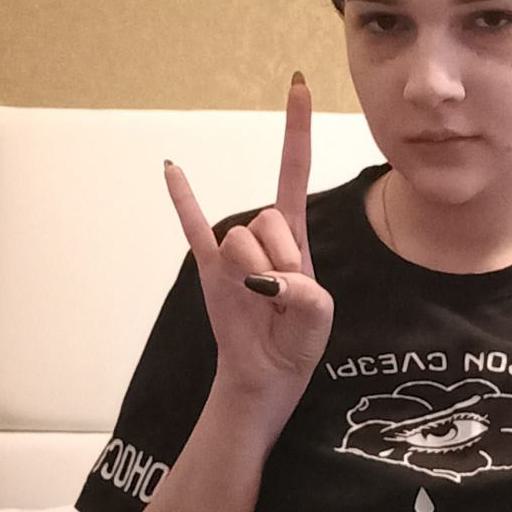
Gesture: rock